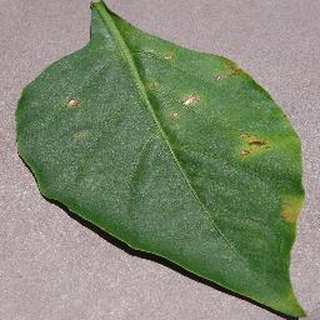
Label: bell_pepper_bacterial_spot